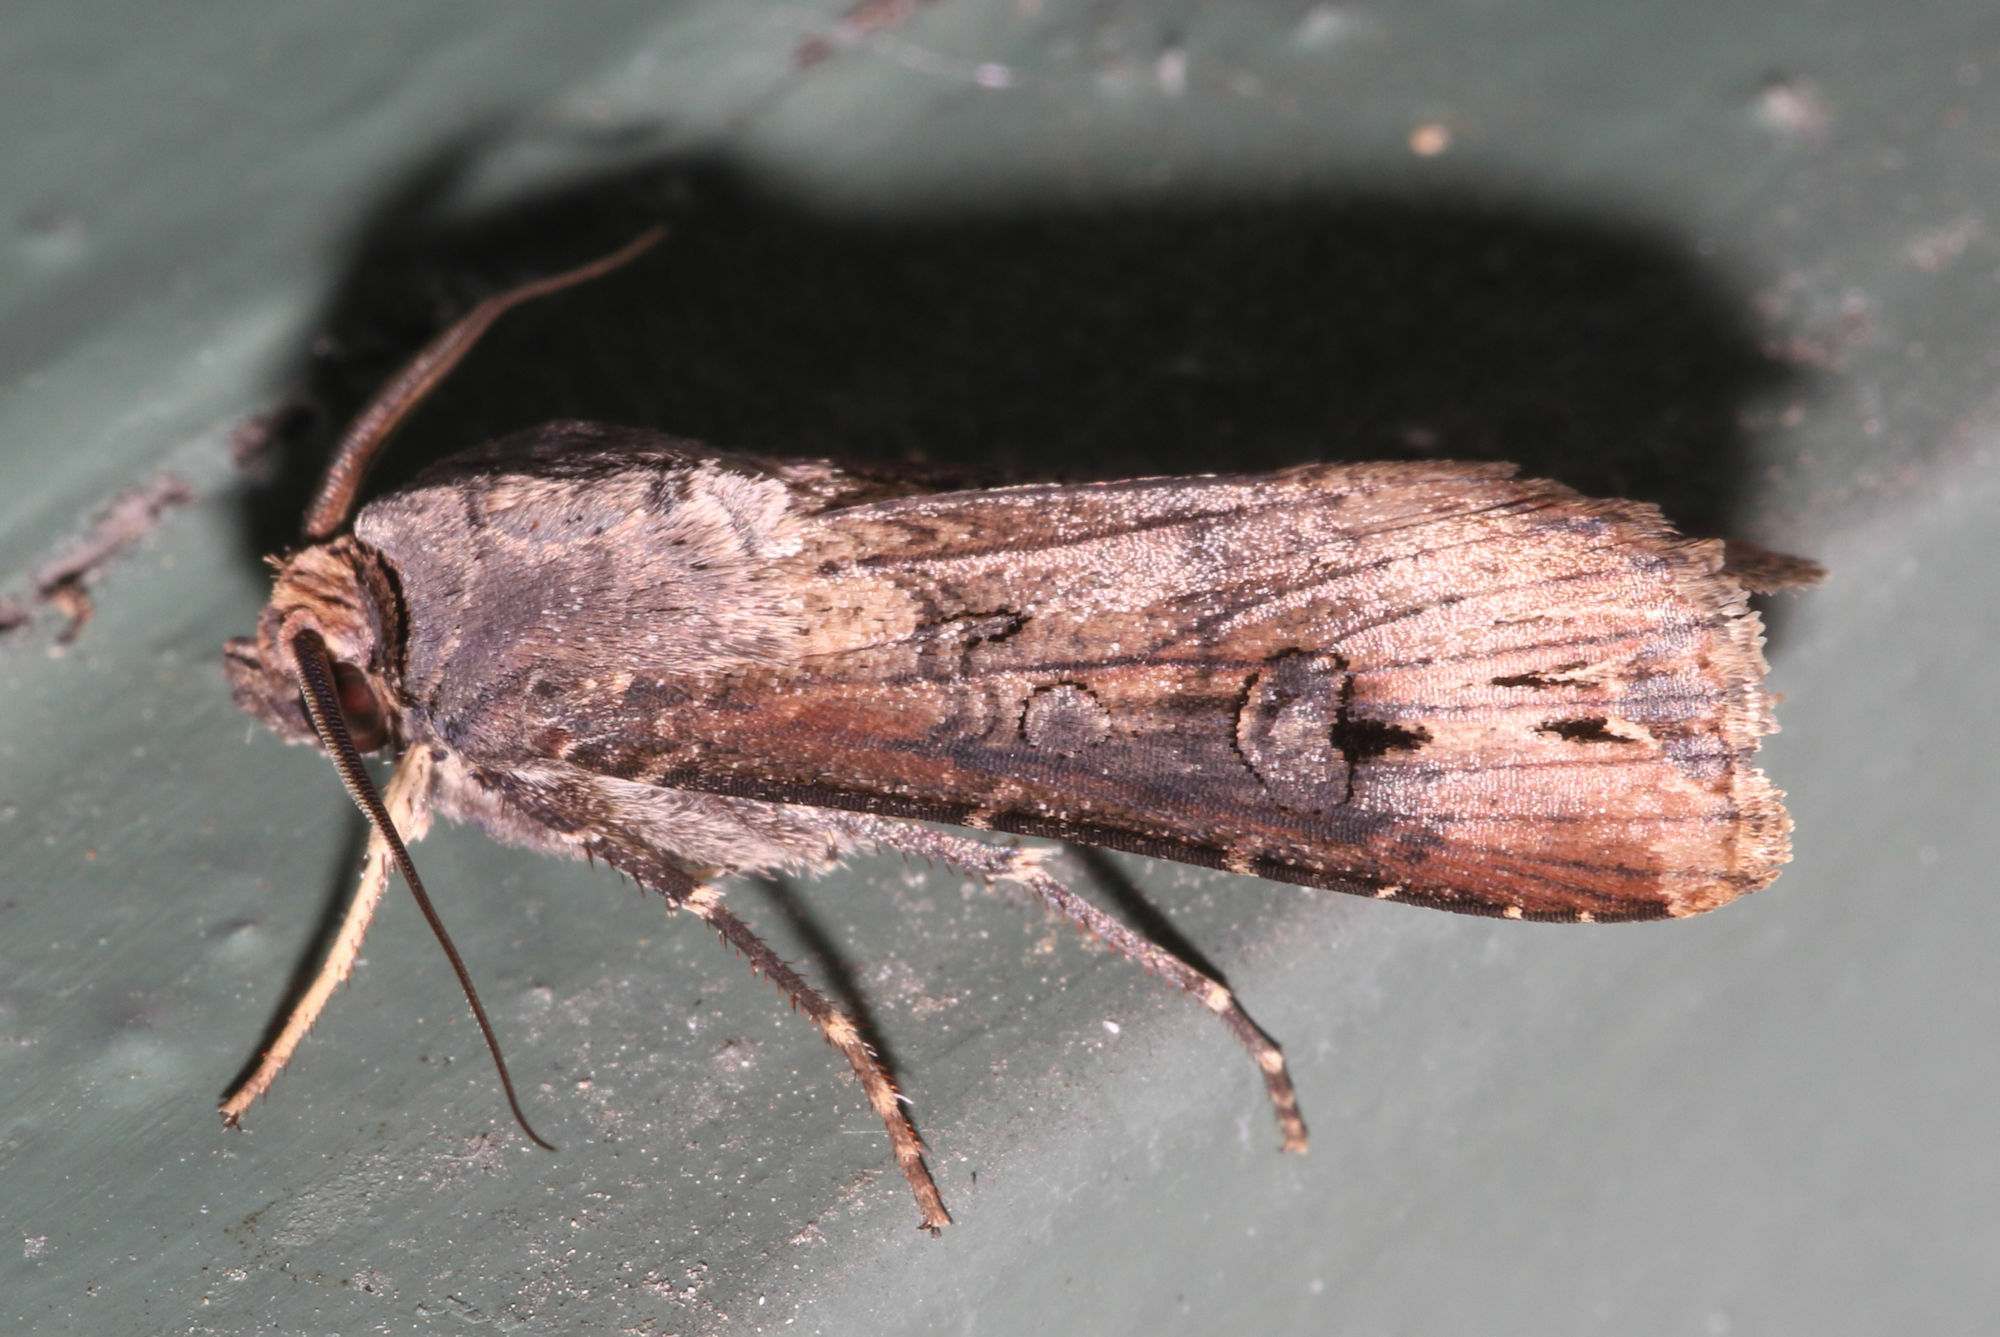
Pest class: cutworms